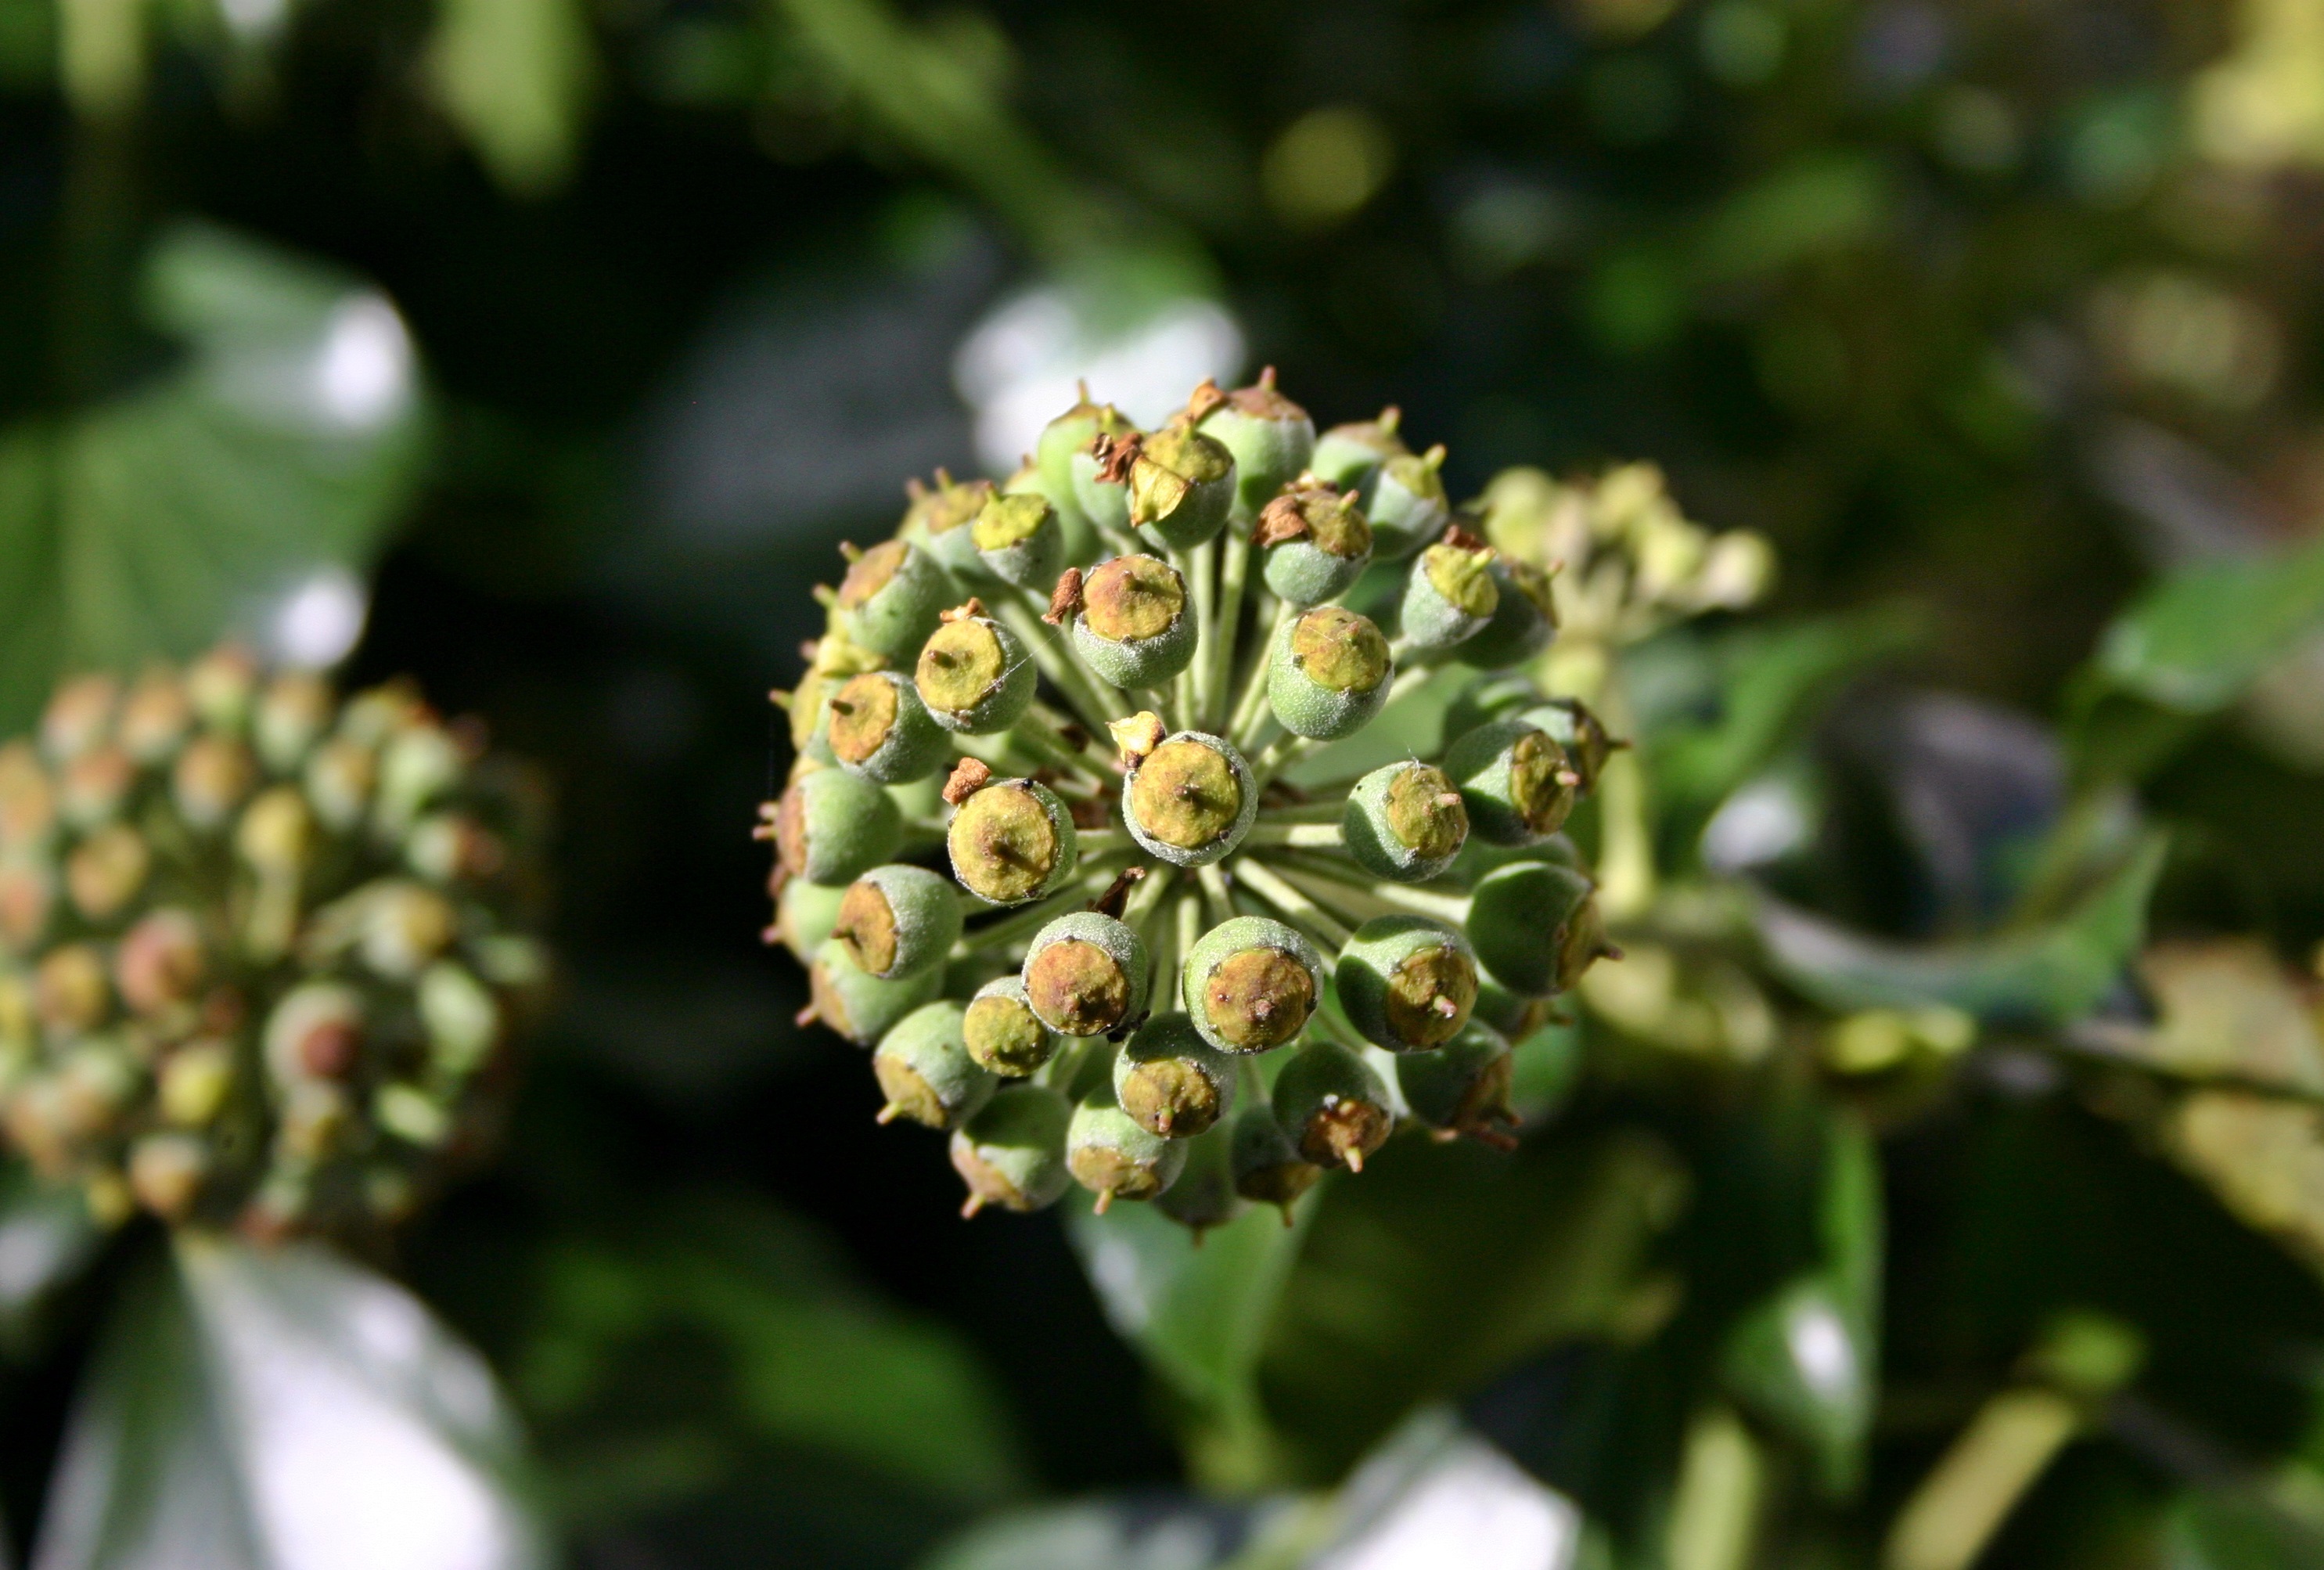
tree, nature, blossom, plant, leaf, flower, bloom, food, green, produce, ivy, evergreen, autumn, botany, garden, flora, wildflower, shrub, bud, macro photography, inflorescence, flowering plant, daisy family, hedera helix, araliengew chs, woody plant, land plant, efeubl te, efeuknospe